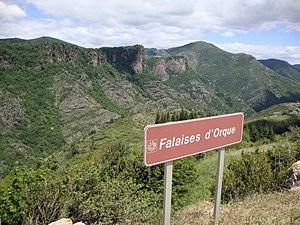
Castanet-le-Haut (Hérault, Fr) vue sur le Mont Marcou (1093 m) et les falaises d'OLQUE. L'IGN a retenu le nom d'OLQUE. De nombreuses preuves confirment que le nom historique est 'OLQUE' (depuis plus de 400 ans, dans des actes d'état civil, sur les cartes Cassini, sur le plan cadastral de 1820, etc... .
Saint-Geniès-de-Varensal est une commune française située dans le département de l'Hérault en région Occitanie.
Castanet-le-Haut est une commune française située dans le département de l'Hérault, en région Occitanie.